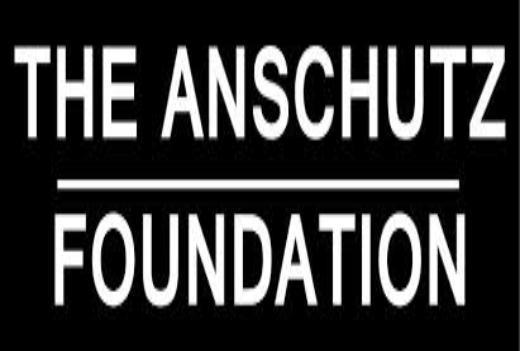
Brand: anschutz
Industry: Others